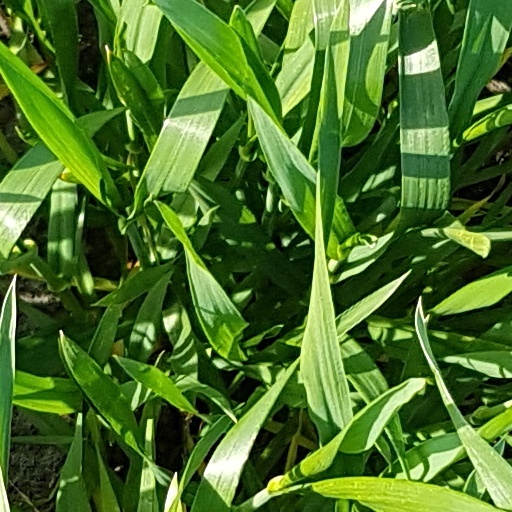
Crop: wheat